Franciscan Church of St Mary of Jesus

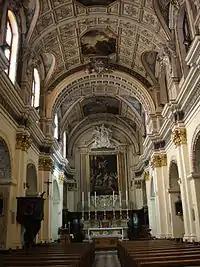
Interior of the church

The main attraction is undoubtedly the impressive Miraculous Crucifix (in Maltese: Il-Kurċifiss Mirakuluż), by the Sicilian friar Innocenzo da Petralia Sottana around 1630. It immediately attracted the attention of the people. Accompanying the crucifix is a painting of Our Lady of Sorrows by Stefano Erardi.